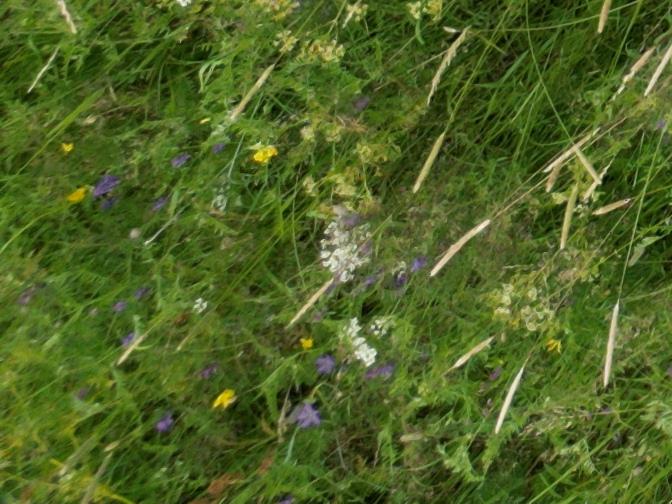
Flowers visible: yarrow flowers